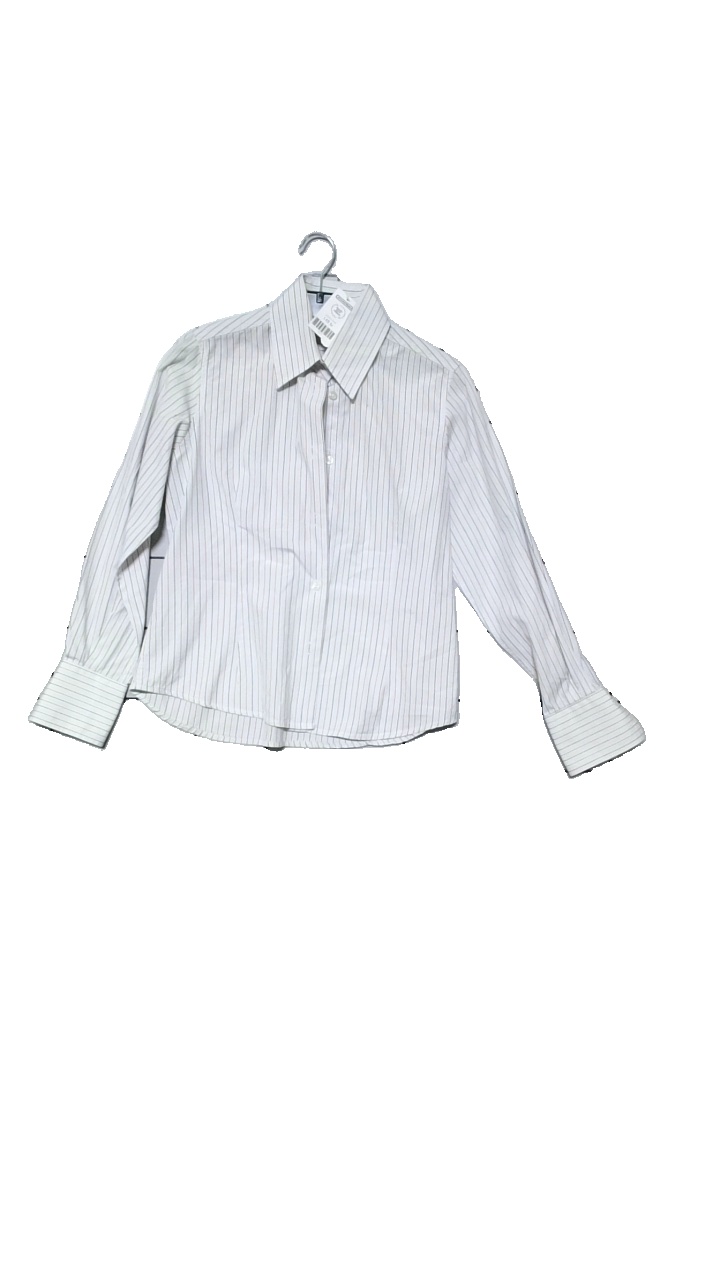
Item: Blouse (Ladies)
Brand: Sand
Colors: Blue, Brown, Multicolor
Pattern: Striped
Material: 100% cotton
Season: All
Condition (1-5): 4
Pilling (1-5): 4
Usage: Reuse
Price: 100-150